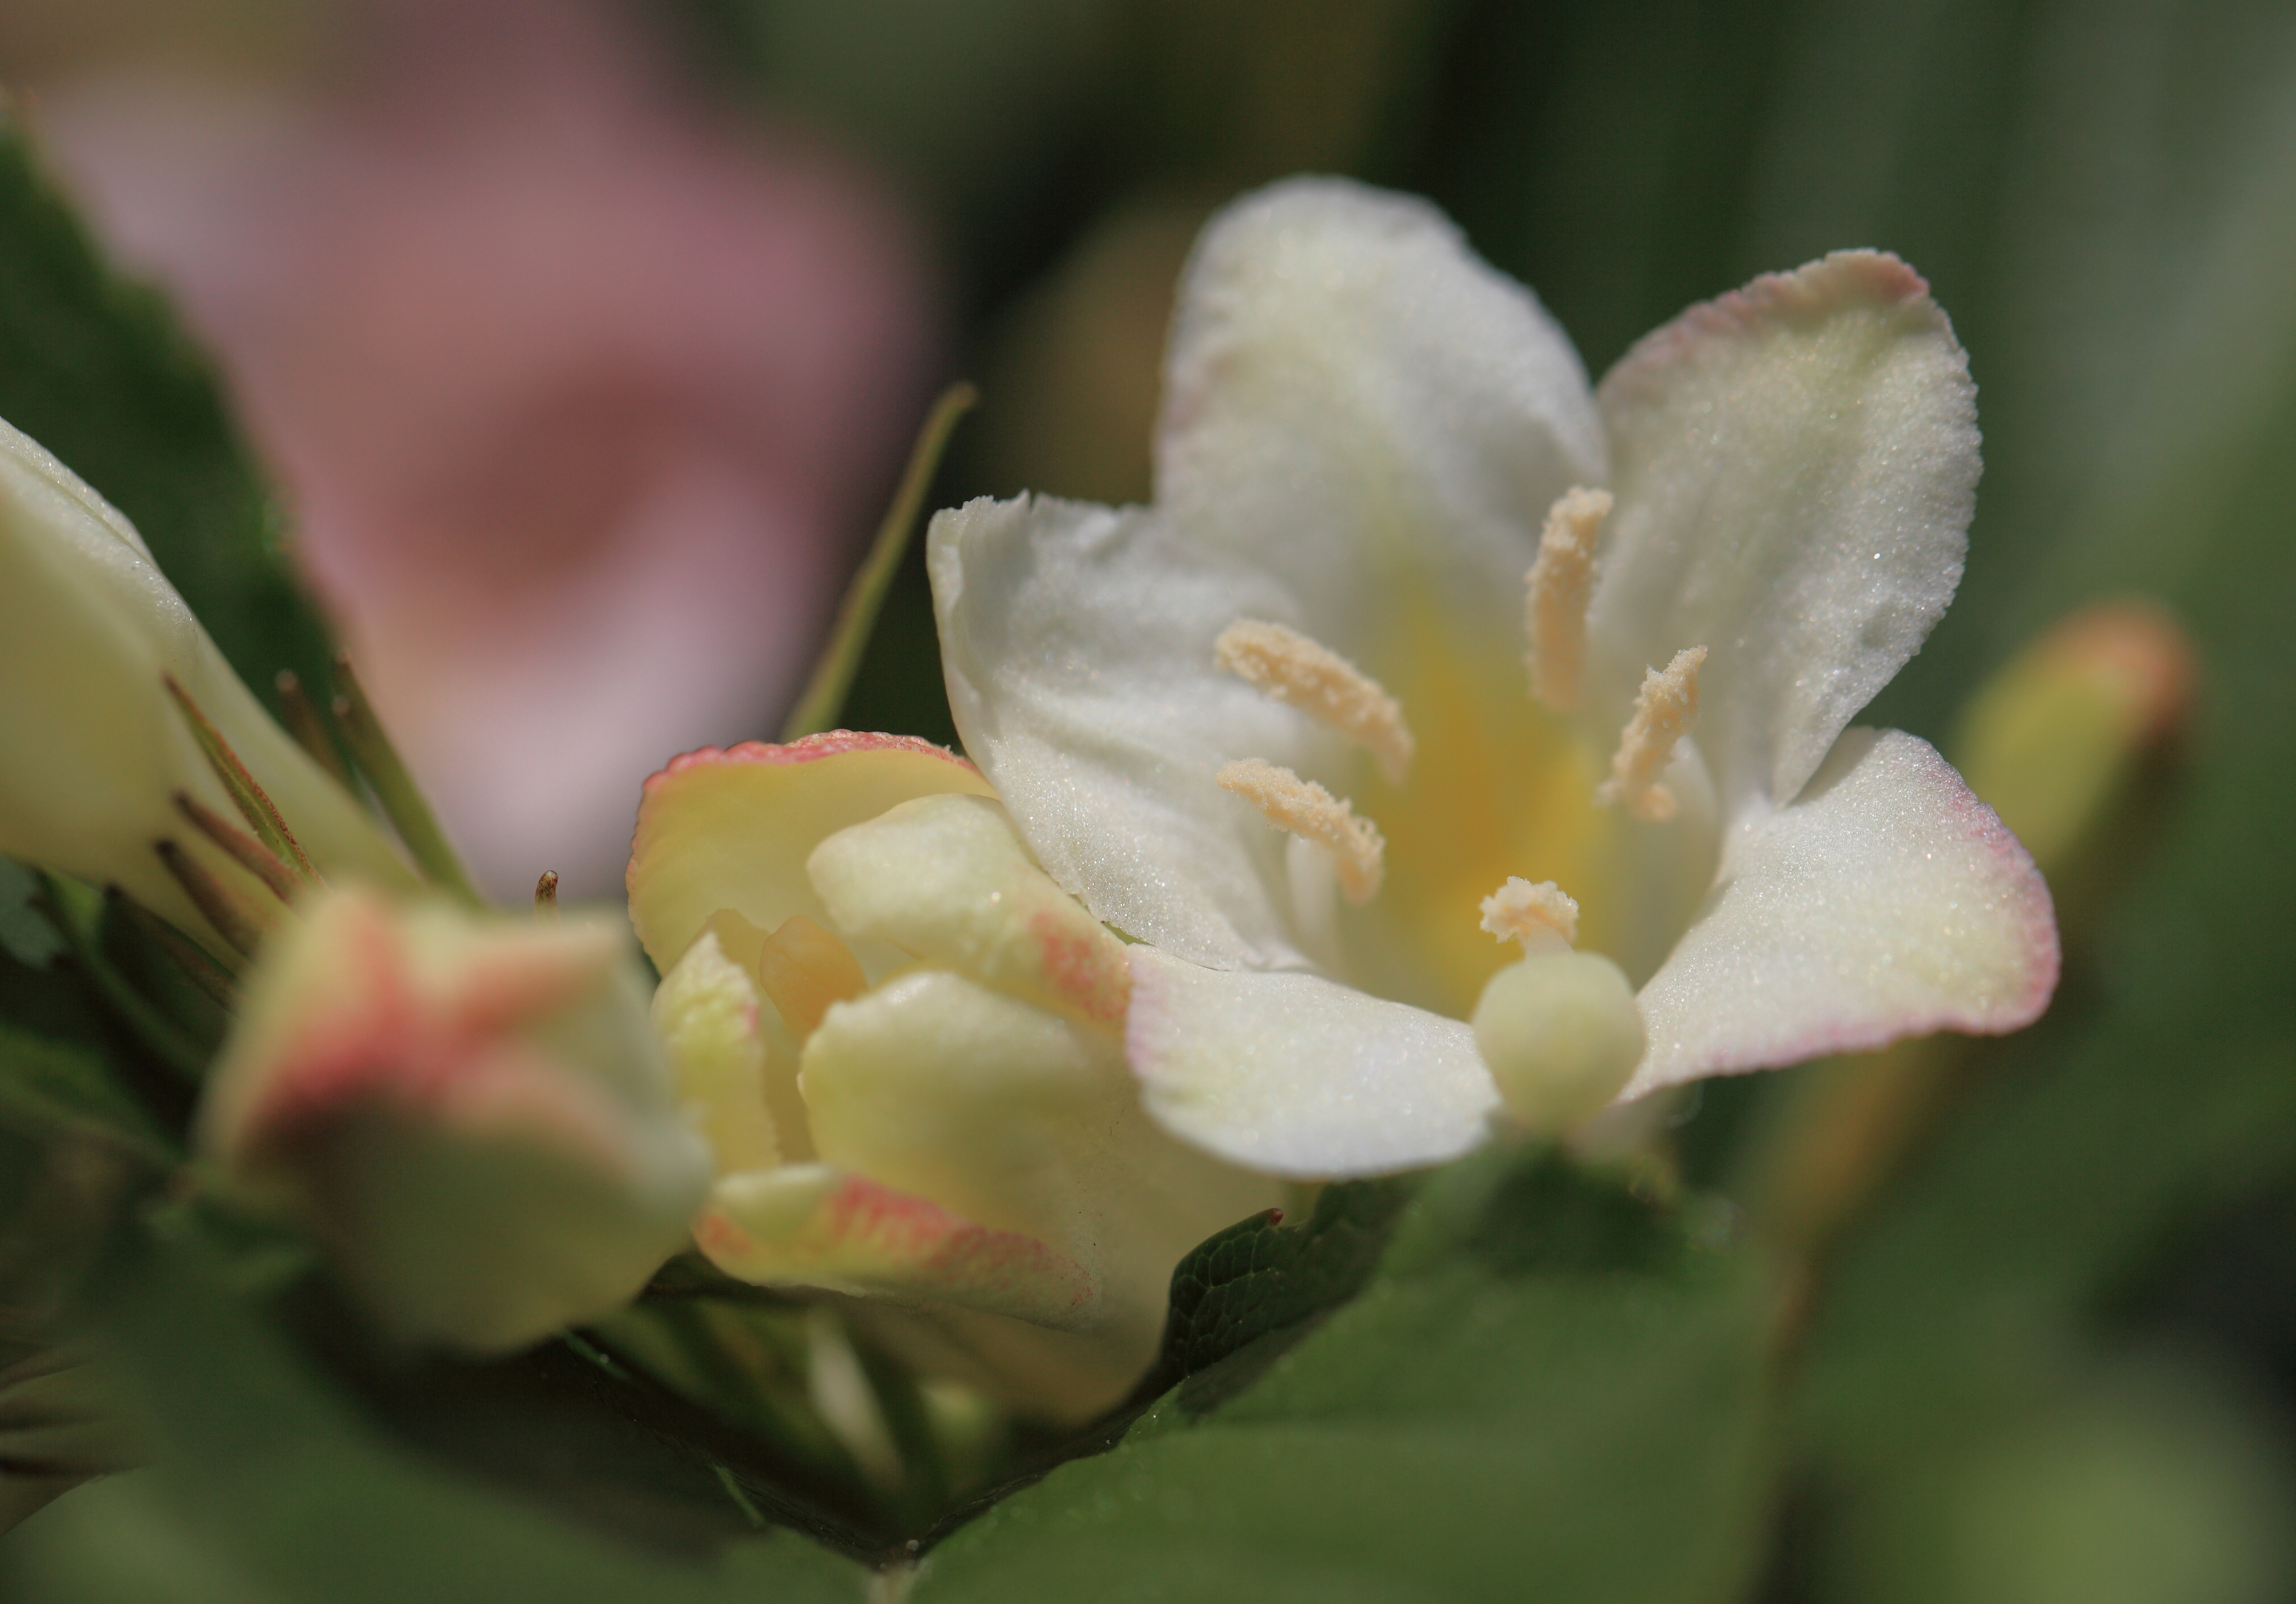
nature, blossom, plant, photography, flower, petal, high, park, botany, flora, wildflower, close up, cool image, shrub, tochigi, 5d, hires, bud, markii, hi, res, resolution, mooka, igashira, macro photography, flowering plant, land plant